Battle of Versinikia

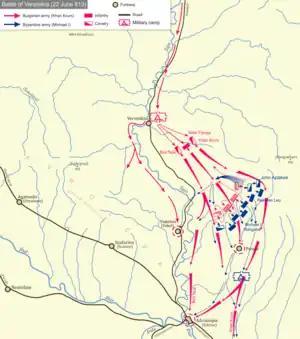
Development of the battle of Versinikia.

The Byzantine army marched to the north, but did not try to take back Mesembria. On 4 May, a solar eclipse frightened the Byzantine soldiers, damaging their morale. They encamped in the vicinity of Adrianople, where the army plundered local settlements. In May, Khan Krum also went to Adrianople. In June both armies set their camps close to each other near the small fortress of Versinikia to the north of Adrianople. John Skylitzes, in "Synopsis Historian", stated that the Byzantine army was 10 times larger than the Bulgarian hosts. As a result, the Bulgarians adopted a defensive position. Despite their numerical advantage and greater logistical resources, the Byzantine army did not engage the enemy. Both armies waited for thirteen days in the Thracian summer. Eventually, the Byzantine commanders decided to go on the offensive. Some commanders advocated for an attack, and on the 22th of June the "strategos" of Macedonia, named John Aplakes, addressed Michael and said, "How much are we going to wait and die? I will attack first in the name of God and you will follow me bravely. And victory shall be ours because we are ten times more than them [the Bulgarians]."